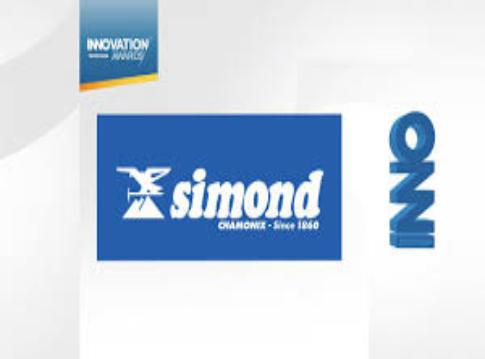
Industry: Clothes